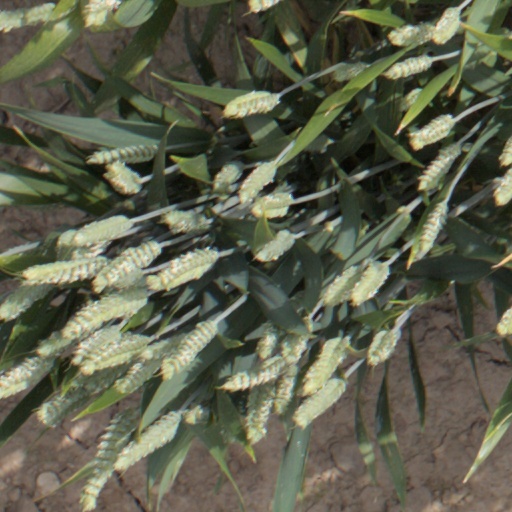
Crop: wheat